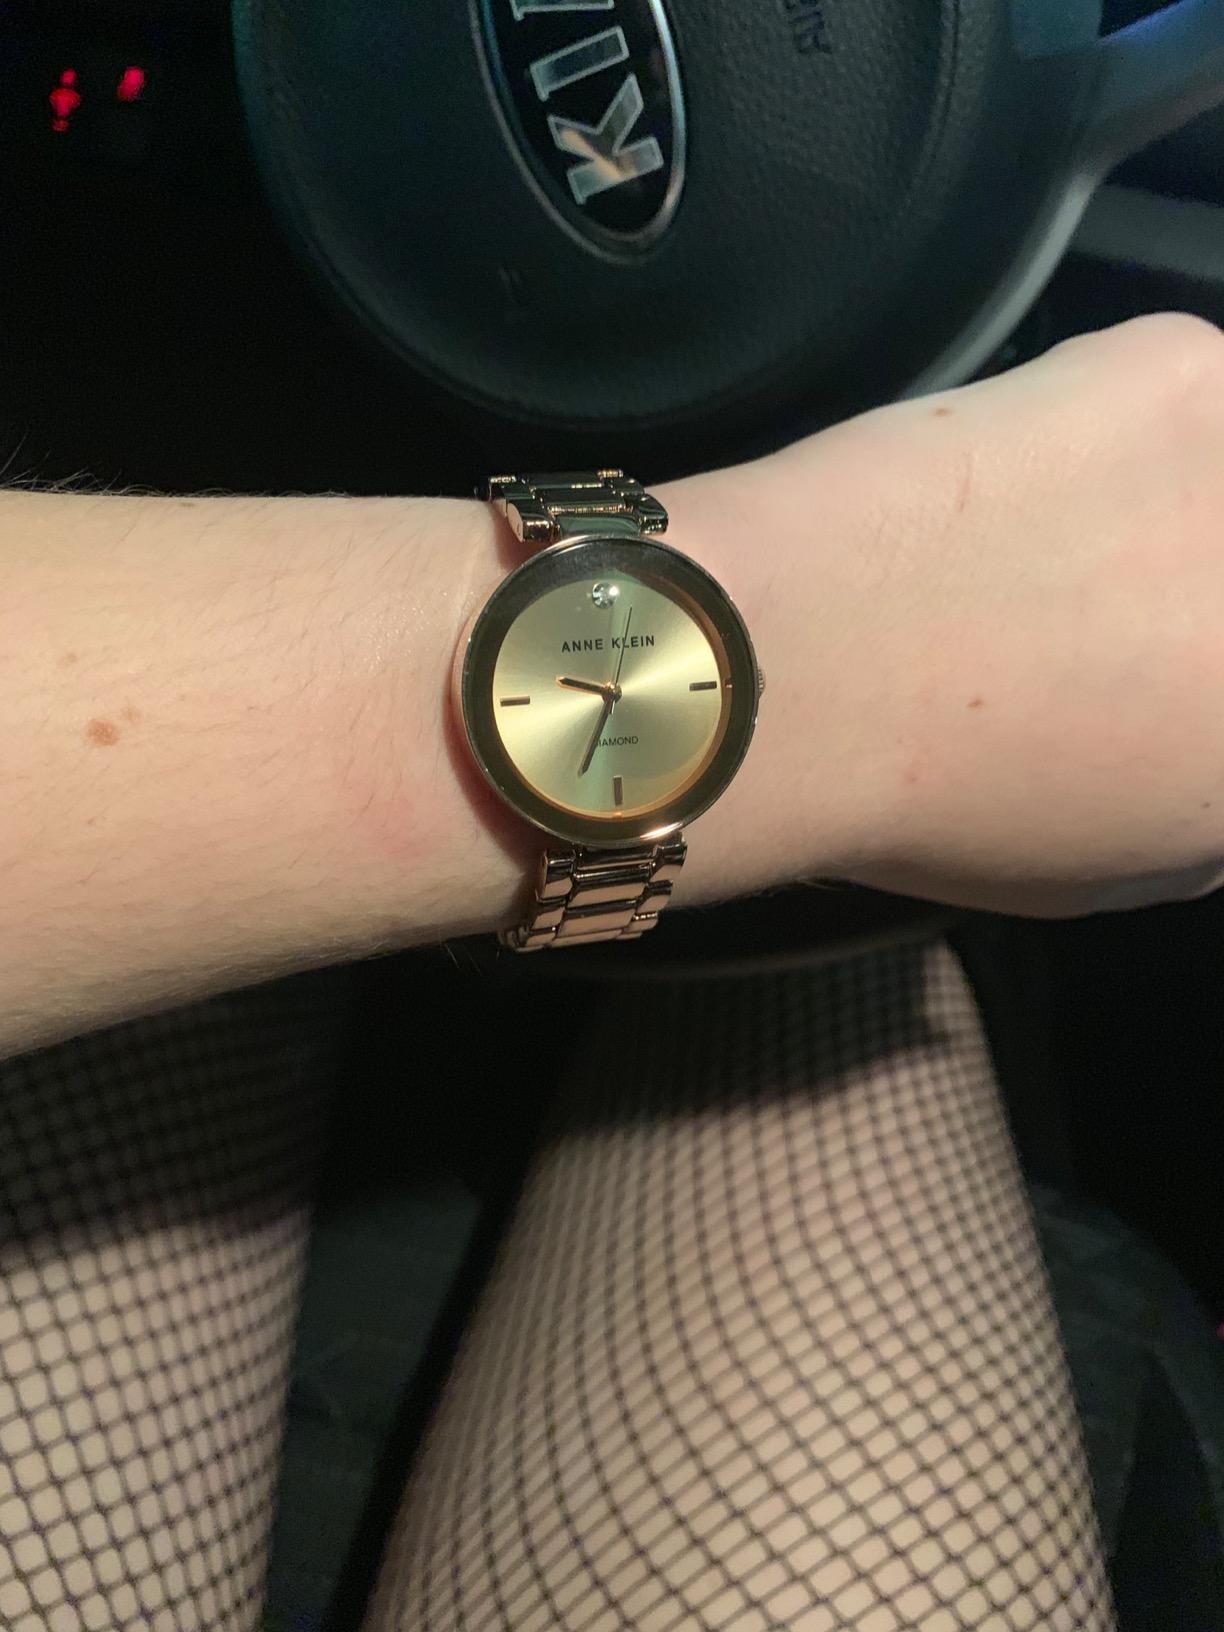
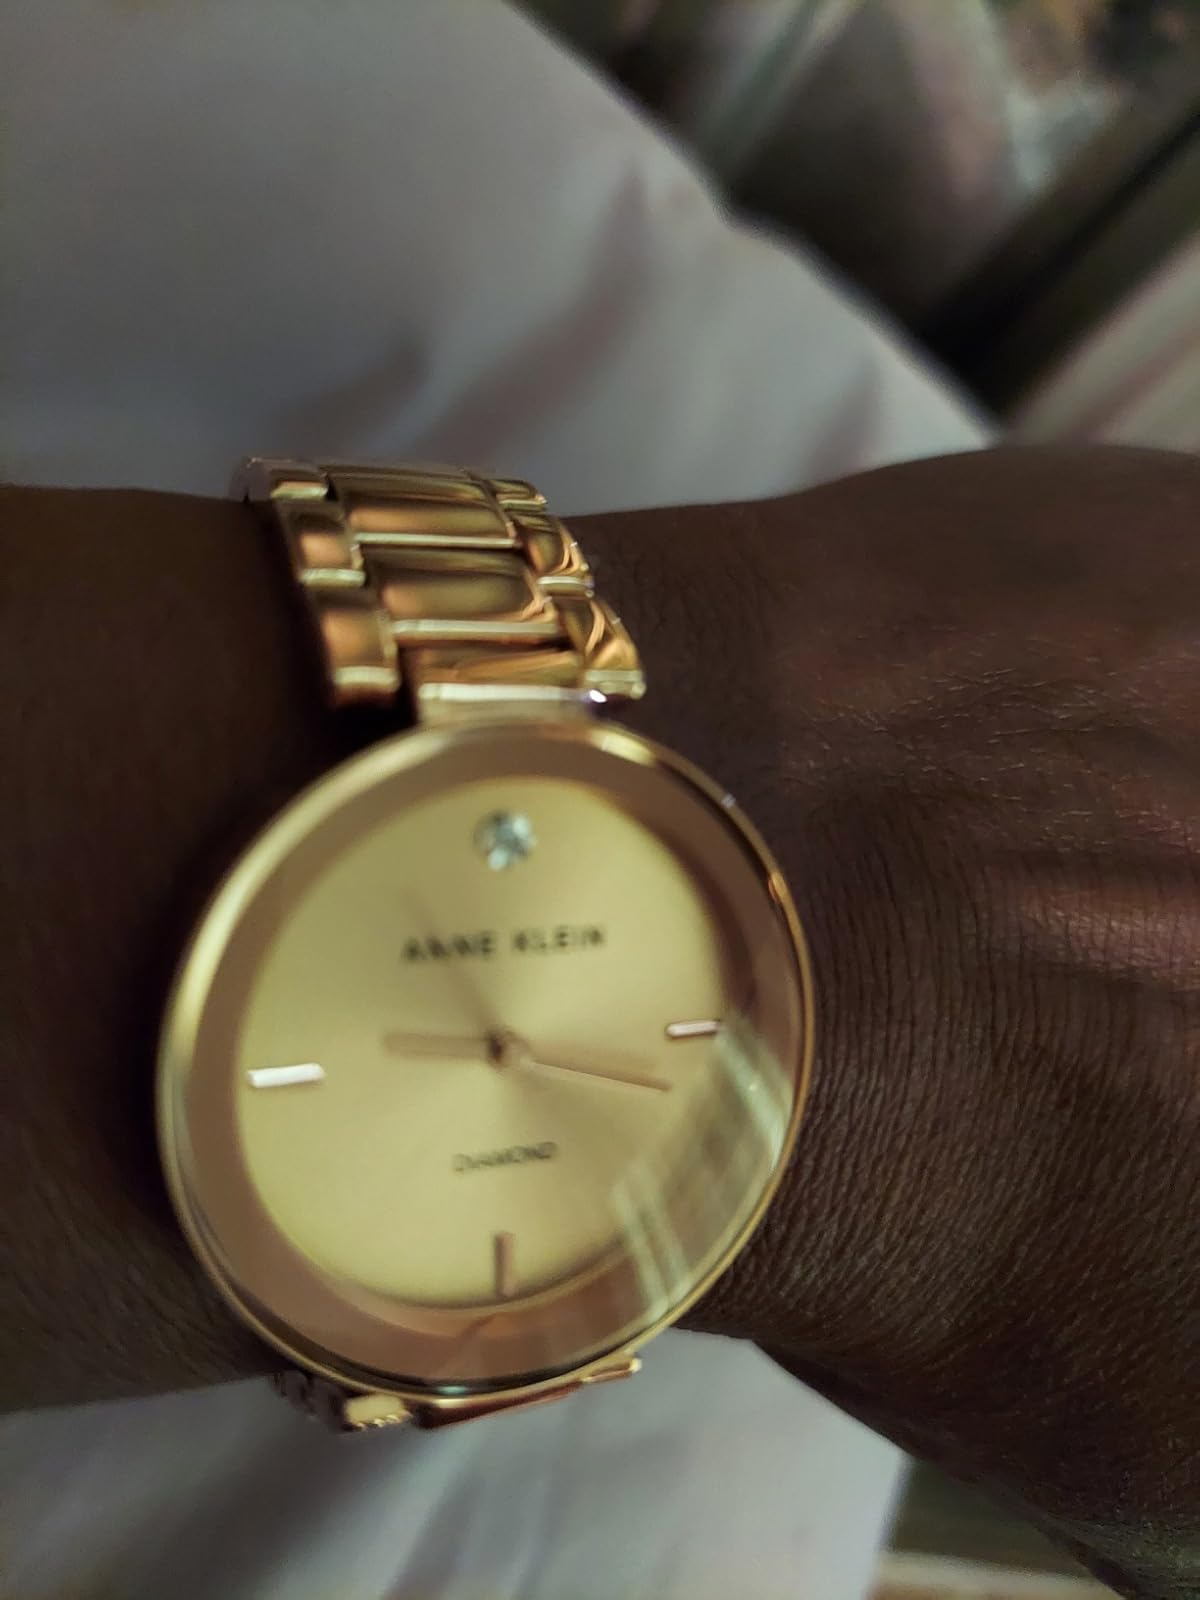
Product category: accessories_watch
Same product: yes